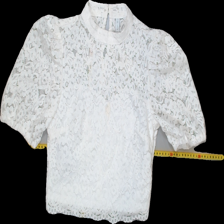
View: front
Type: Blouse
Category: Ladies
Brand: Amisu (New yorker)
Colors: White
Material: 80% cotton 20% polyester
Pattern: Lace
Cut: Turtle neck, Cropped
Size: S
Season: All
Trend: No trend
Stains: Yes
Price range: <50
Recommended usage: Export